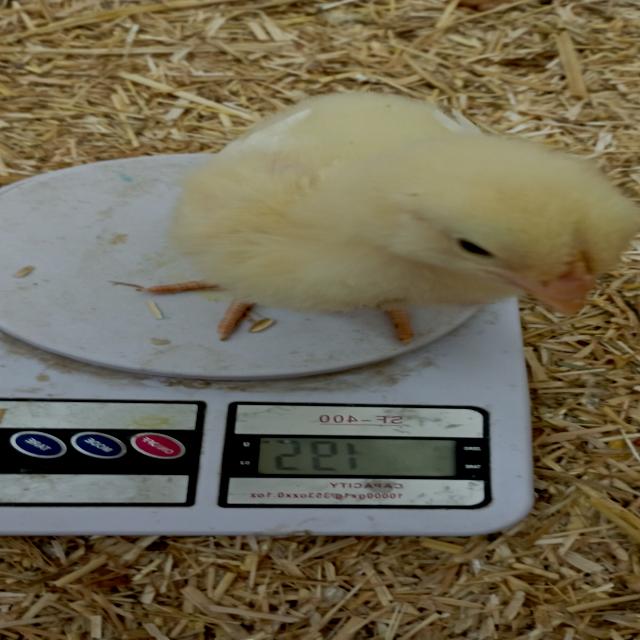
Weight: 195 g